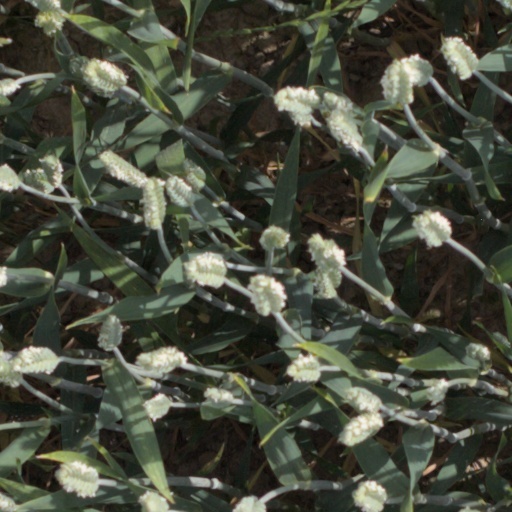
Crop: wheat